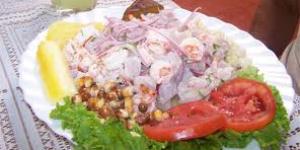
cebiche de pescado